János Zsombolyai

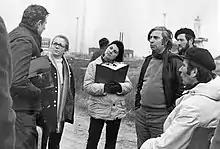
Actor István Avar (left), director Péter Bacsó (with a scarf) and cinematographer János Zsombolyai (right) on the shooting of the film "The Third Run".

János Zsombolyai (30 January 1939 – 4 January 2015) was a Hungarian cinematographer, film director and screenwriter. His 1989 film "Sentenced to Death" was entered into the 40th Berlin International Film Festival. His films "A Kenguru" ("The Kangaroo") (1975) and "Vámmentes házasság" ("Duty-Free Marriage") (1980) enjoy cult film status in Hungary.